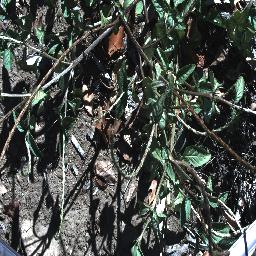
Label: snake_weed